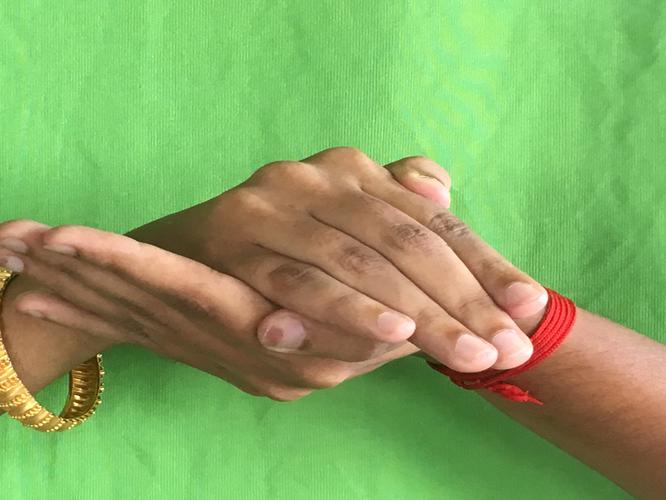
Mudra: Samputa
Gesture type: double_hand